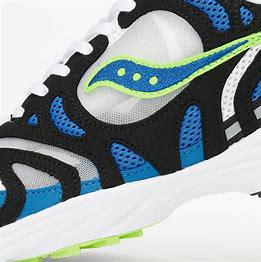
Brand: Saucony
Model: Azura